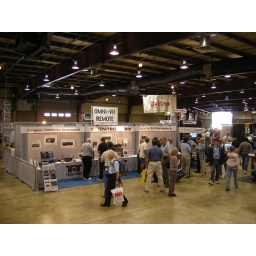
floor in the yet another building